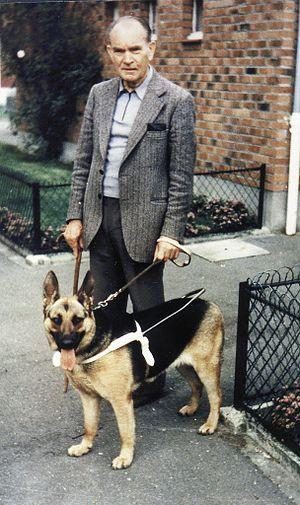
Un chien guide d'aveugle est un chien utilisé par un déficient visuel pour faciliter sa vie quotidienne, et notamment ses déplacements. Ces chiens sont formés dans des écoles spécialisées, et remis à leur futur maître gratuitement.
L'histoire de Wasquehal est connue à partir du IXᵉ siècle, par la mention de la ville dans l'acte de donation de Louis le Pieux à sa fille Gisèle, sœur de Charles II le Chauve et petite-fille de Charlemagne, à l'Abbaye Saint-Calixte de Cysoing, en 835.